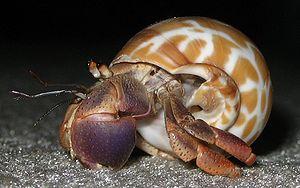
Coenobita clypeatus est un bernard l'hermite terrestre vivant aux Caraïbes, dans le Sud-Est des États-Unis, au Mexique. Un de ses noms vernaculaires est " Pinceur violet " en rapport à sa grosse pince violette.